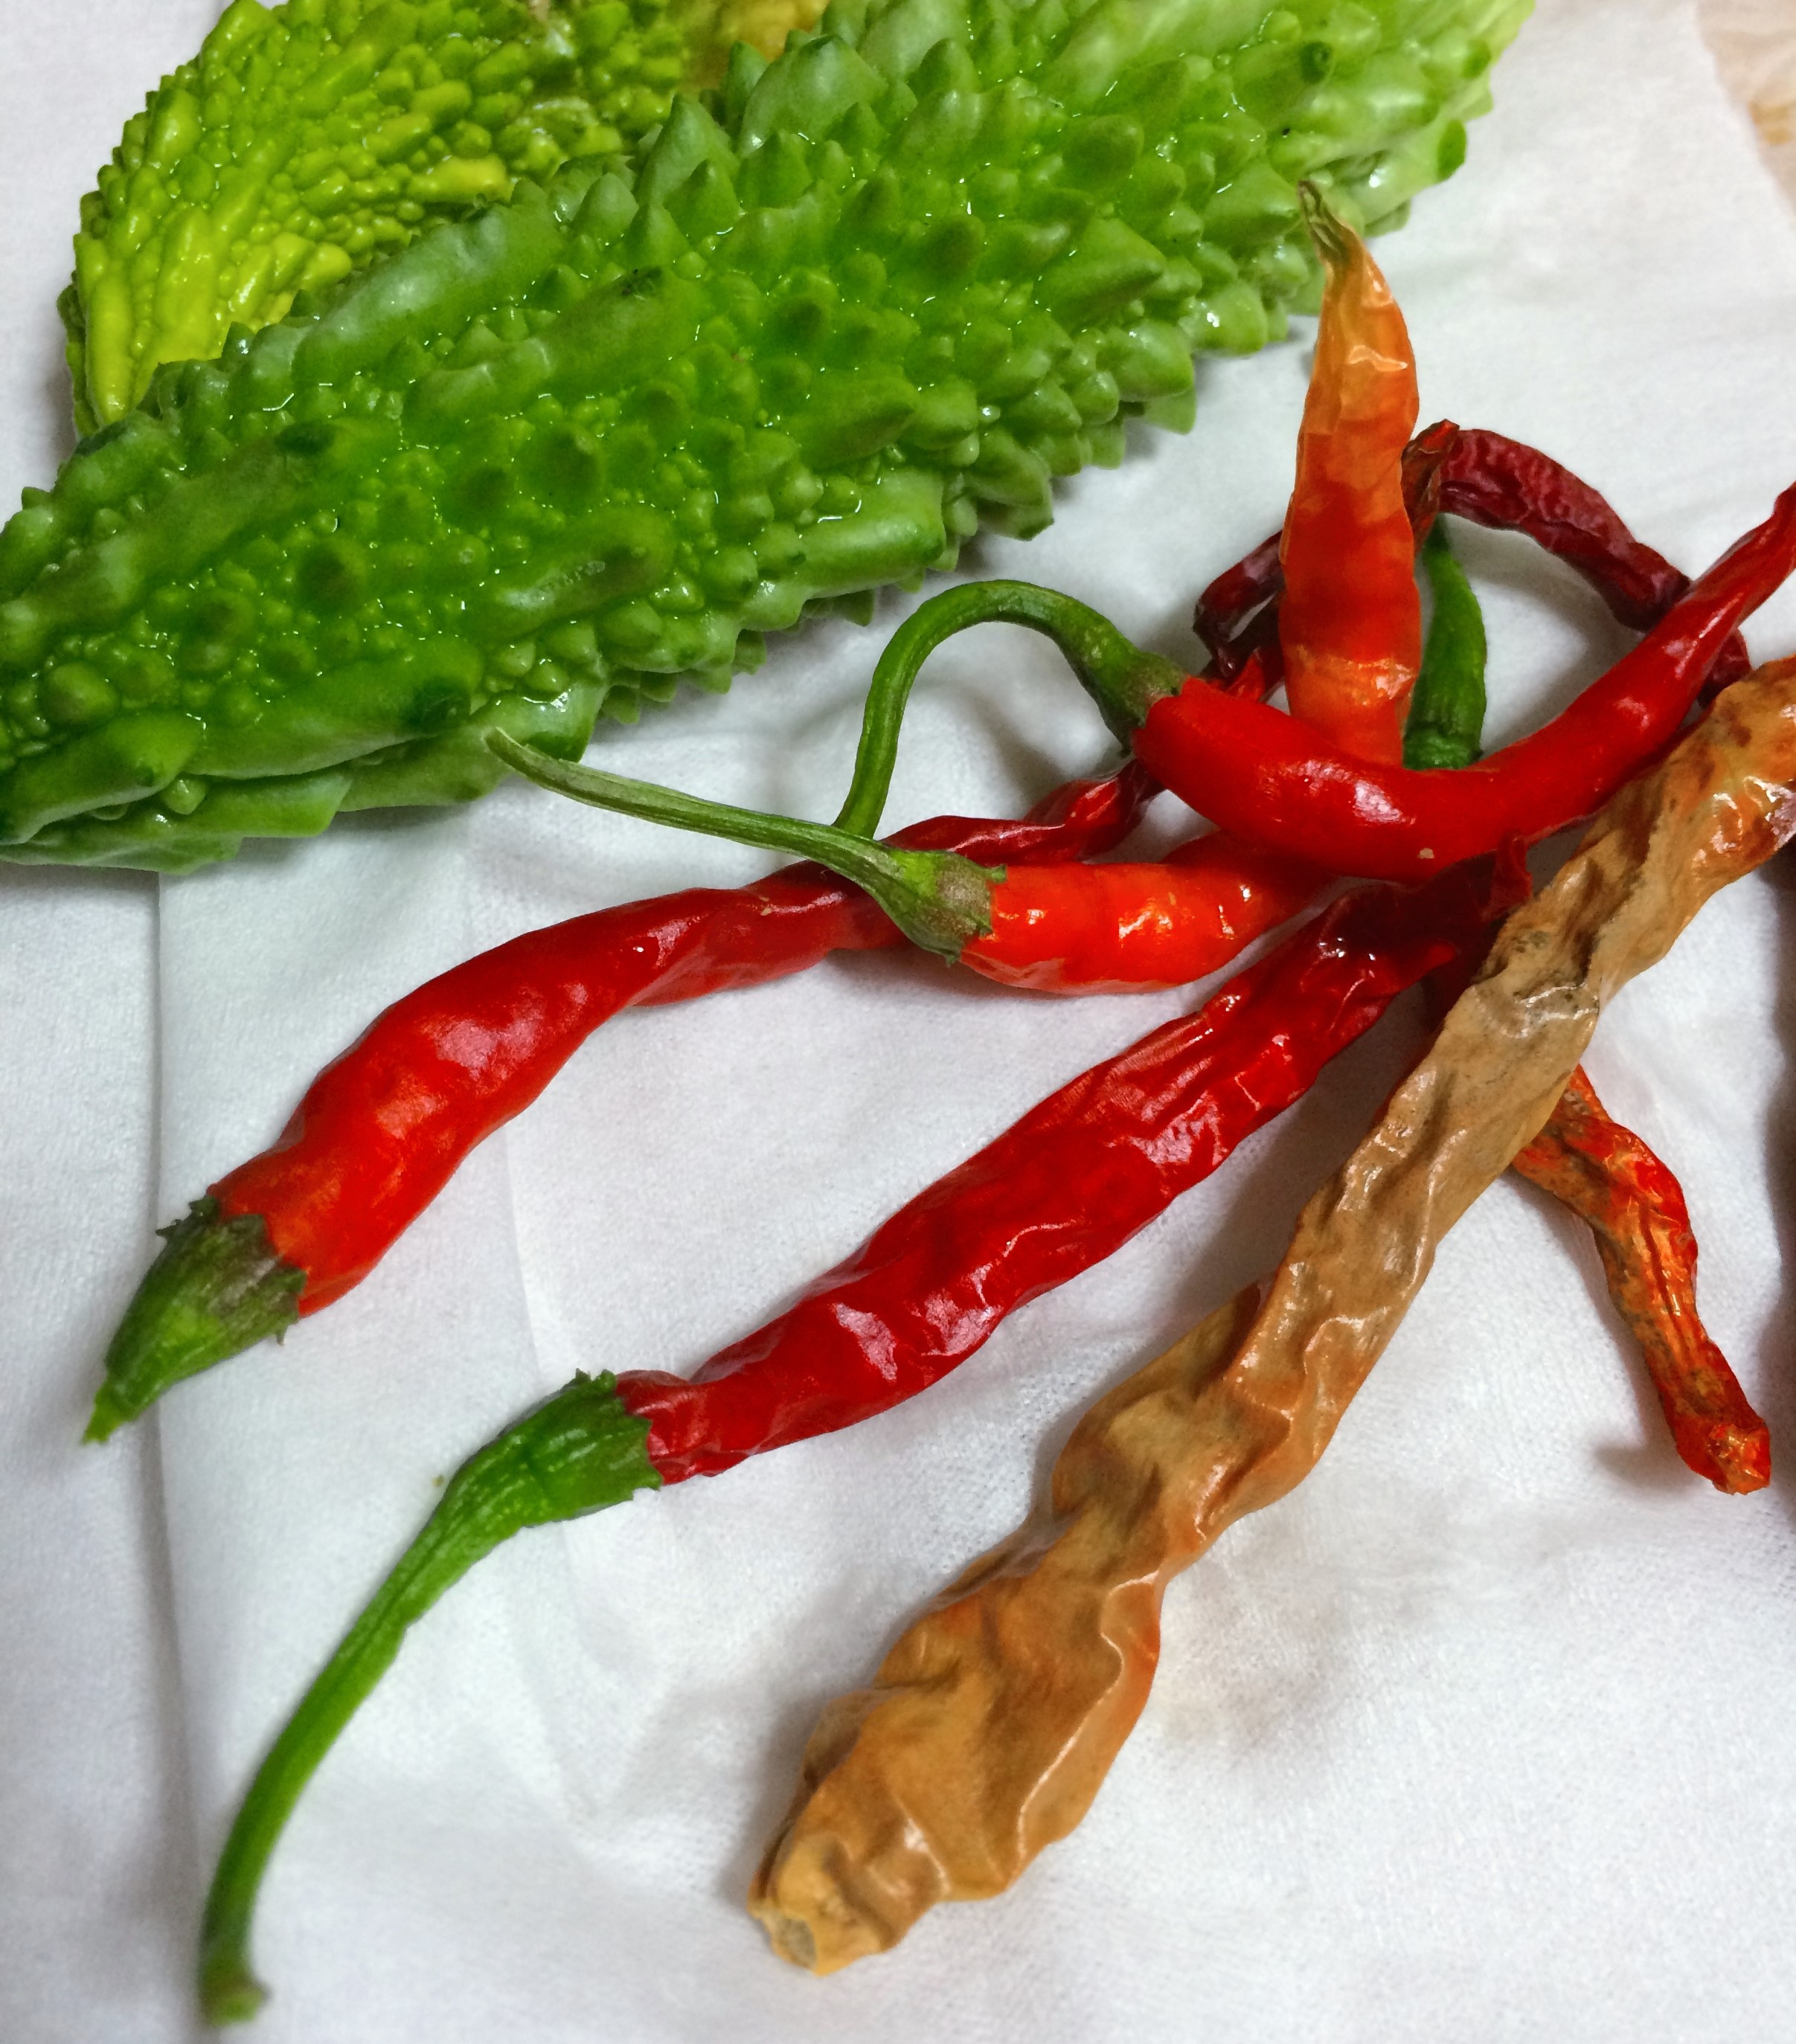
plant, flower, dish, food, produce, vegetable, japan, vegetables, yokosuka, flowering plant, chili pepper, gouya, cultivation in the garden, cayenne pepper, land plant, peperoncini, bell peppers and chili peppers